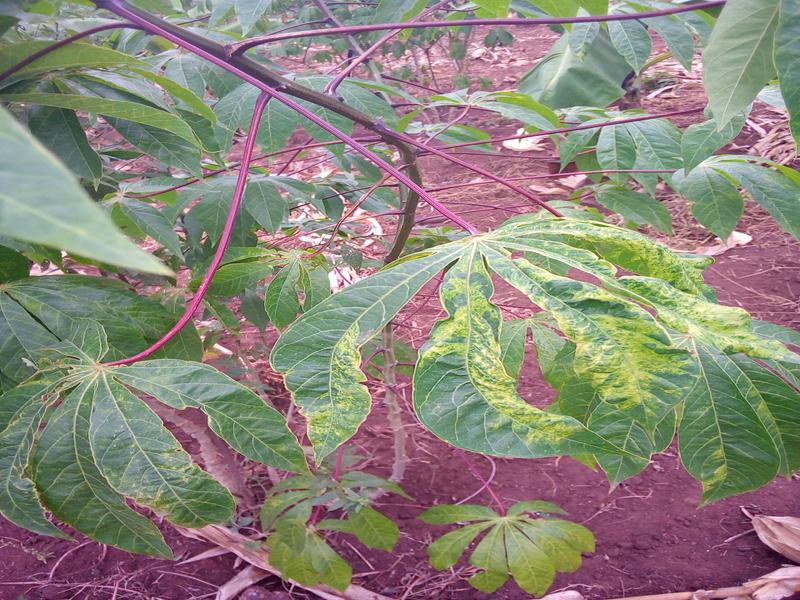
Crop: cassava
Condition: mosaic_disease